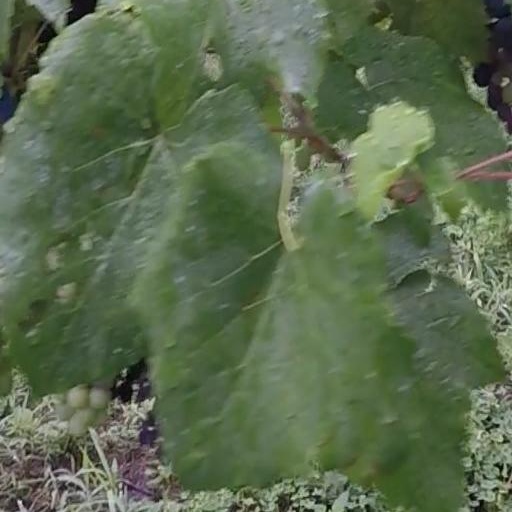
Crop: grape